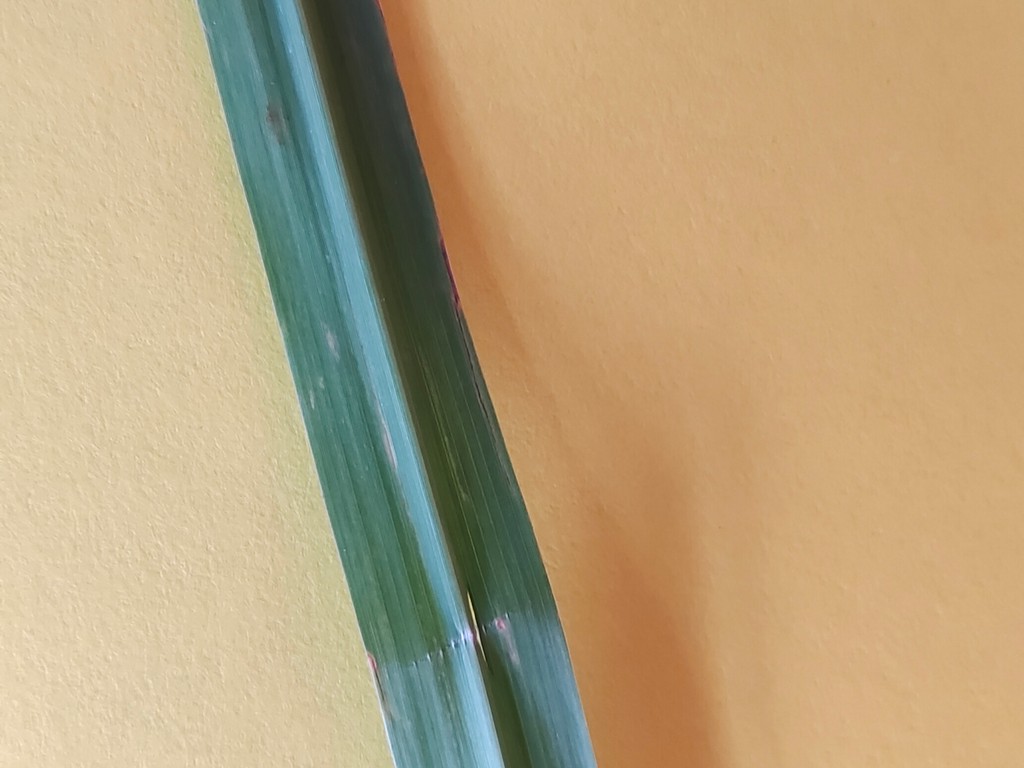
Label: Unhealthy